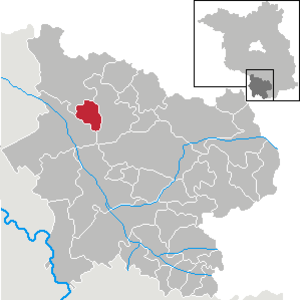
Kremitzaue
Kort
Kremitzaue er en kommune i landkreis Elbe-Elster i den tyske delstat Brandenburg og tilhører Amt Schlieben med sæde i byen Schlieben.